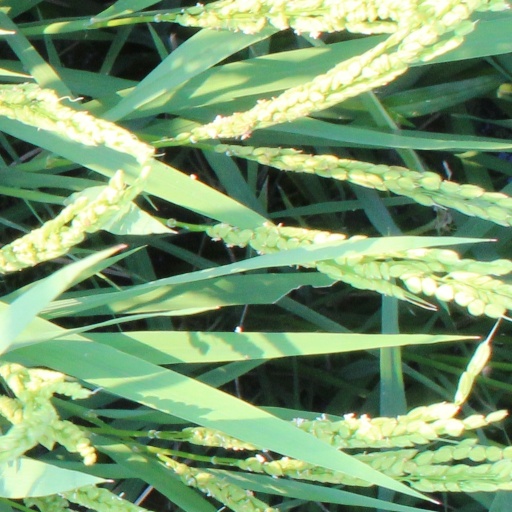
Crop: rice